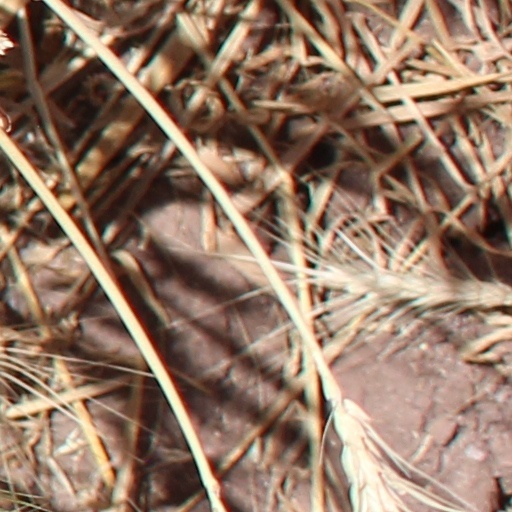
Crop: wheat